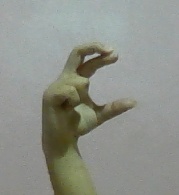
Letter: thal